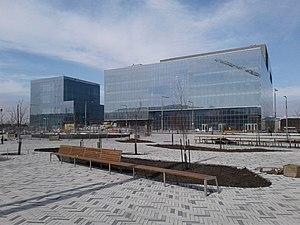
Complexe des sciences de l'Université de Montréal, campus MIL, Outremont
L'Université de Montréal est l'un des sept établissements d'enseignement supérieur ayant leur siège social à Montréal. Elle est l'une des cinq grandes universités du Canada et, parallèlement, la plus importante dans tout le monde francophone pour le nombre d'étudiants ainsi que pour la recherche. Elle est classée parmi les meilleures universités au monde et bénéficie d'une grande réputation en tant que l'une des meilleures institutions post-secondaires dans la francophonie. En 2019, elle a été reconnue 85ᵉ meilleure université au monde selon le classement annuel du Times Higher Education.